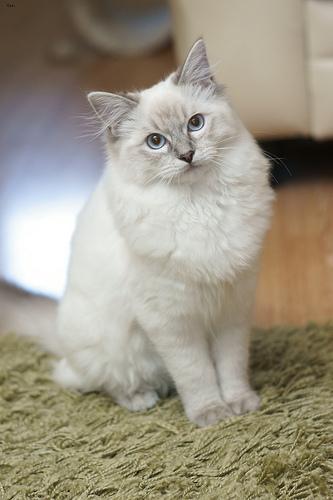
Breed: Ragdoll